Damocles

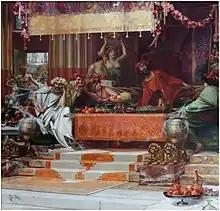
Painting of the story of Damocles by British artist Herbert Gandy, featuring a Damocles surrounded by beautiful servants, lavish foods, gold, and riches, worriedly gazing up at an unsheathed sword above his head

Cicero's meaning in the story of the Sword of Damocles has alternative interpretations. Cicero states, "Doesn't Dionysius seem to have made it plenty clear that nothing is happy for him over whom terror always looms?" arguing that those in positions of power can never rest and truly enjoy that power. Some take this and argue further, stating that the point was that death looms over all, but that it is vital to strive to be happy and enjoy life in spite of that terror. Others take the meaning to be something akin to "don't judge someone until you've walked a mile in their shoes," as it is impossible to know what someone is struggling with, even if their life seems to be perfect to the outside observer. Just as King Dionysius's life looked luxurious and flawless on the outside to Damocles, so too might the lives of others that one covets for oneself. One other interpretation sees the story of the sword of Damocles as explicitly meant for Julius Caesar, implicitly suggesting that he should take care not to act the same way that King Dionysius did, making enemies and denying spiritual life, falling prey to the pitfalls of the tyrant, and mind the sword hanging ever-present over his neck.